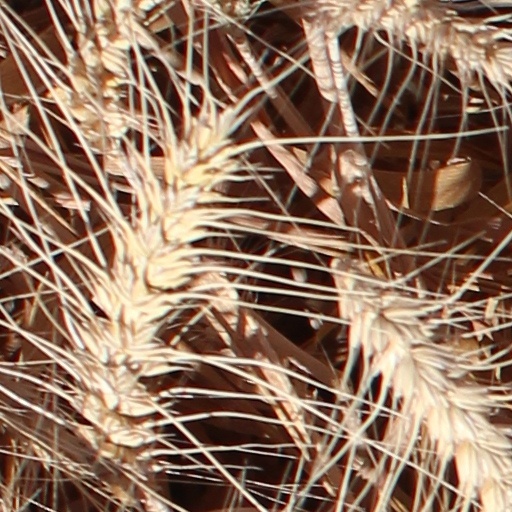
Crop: wheat